Herndon Building

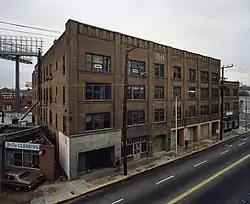
July 1979 HABS picture, taken from third floor of Odd Fellows Building

The Herndon Building was a contributing property in the Sweet Auburn Historic District of Atlanta, Georgia, located across Auburn Avenue from the Odd Fellows Building and Auditorium.